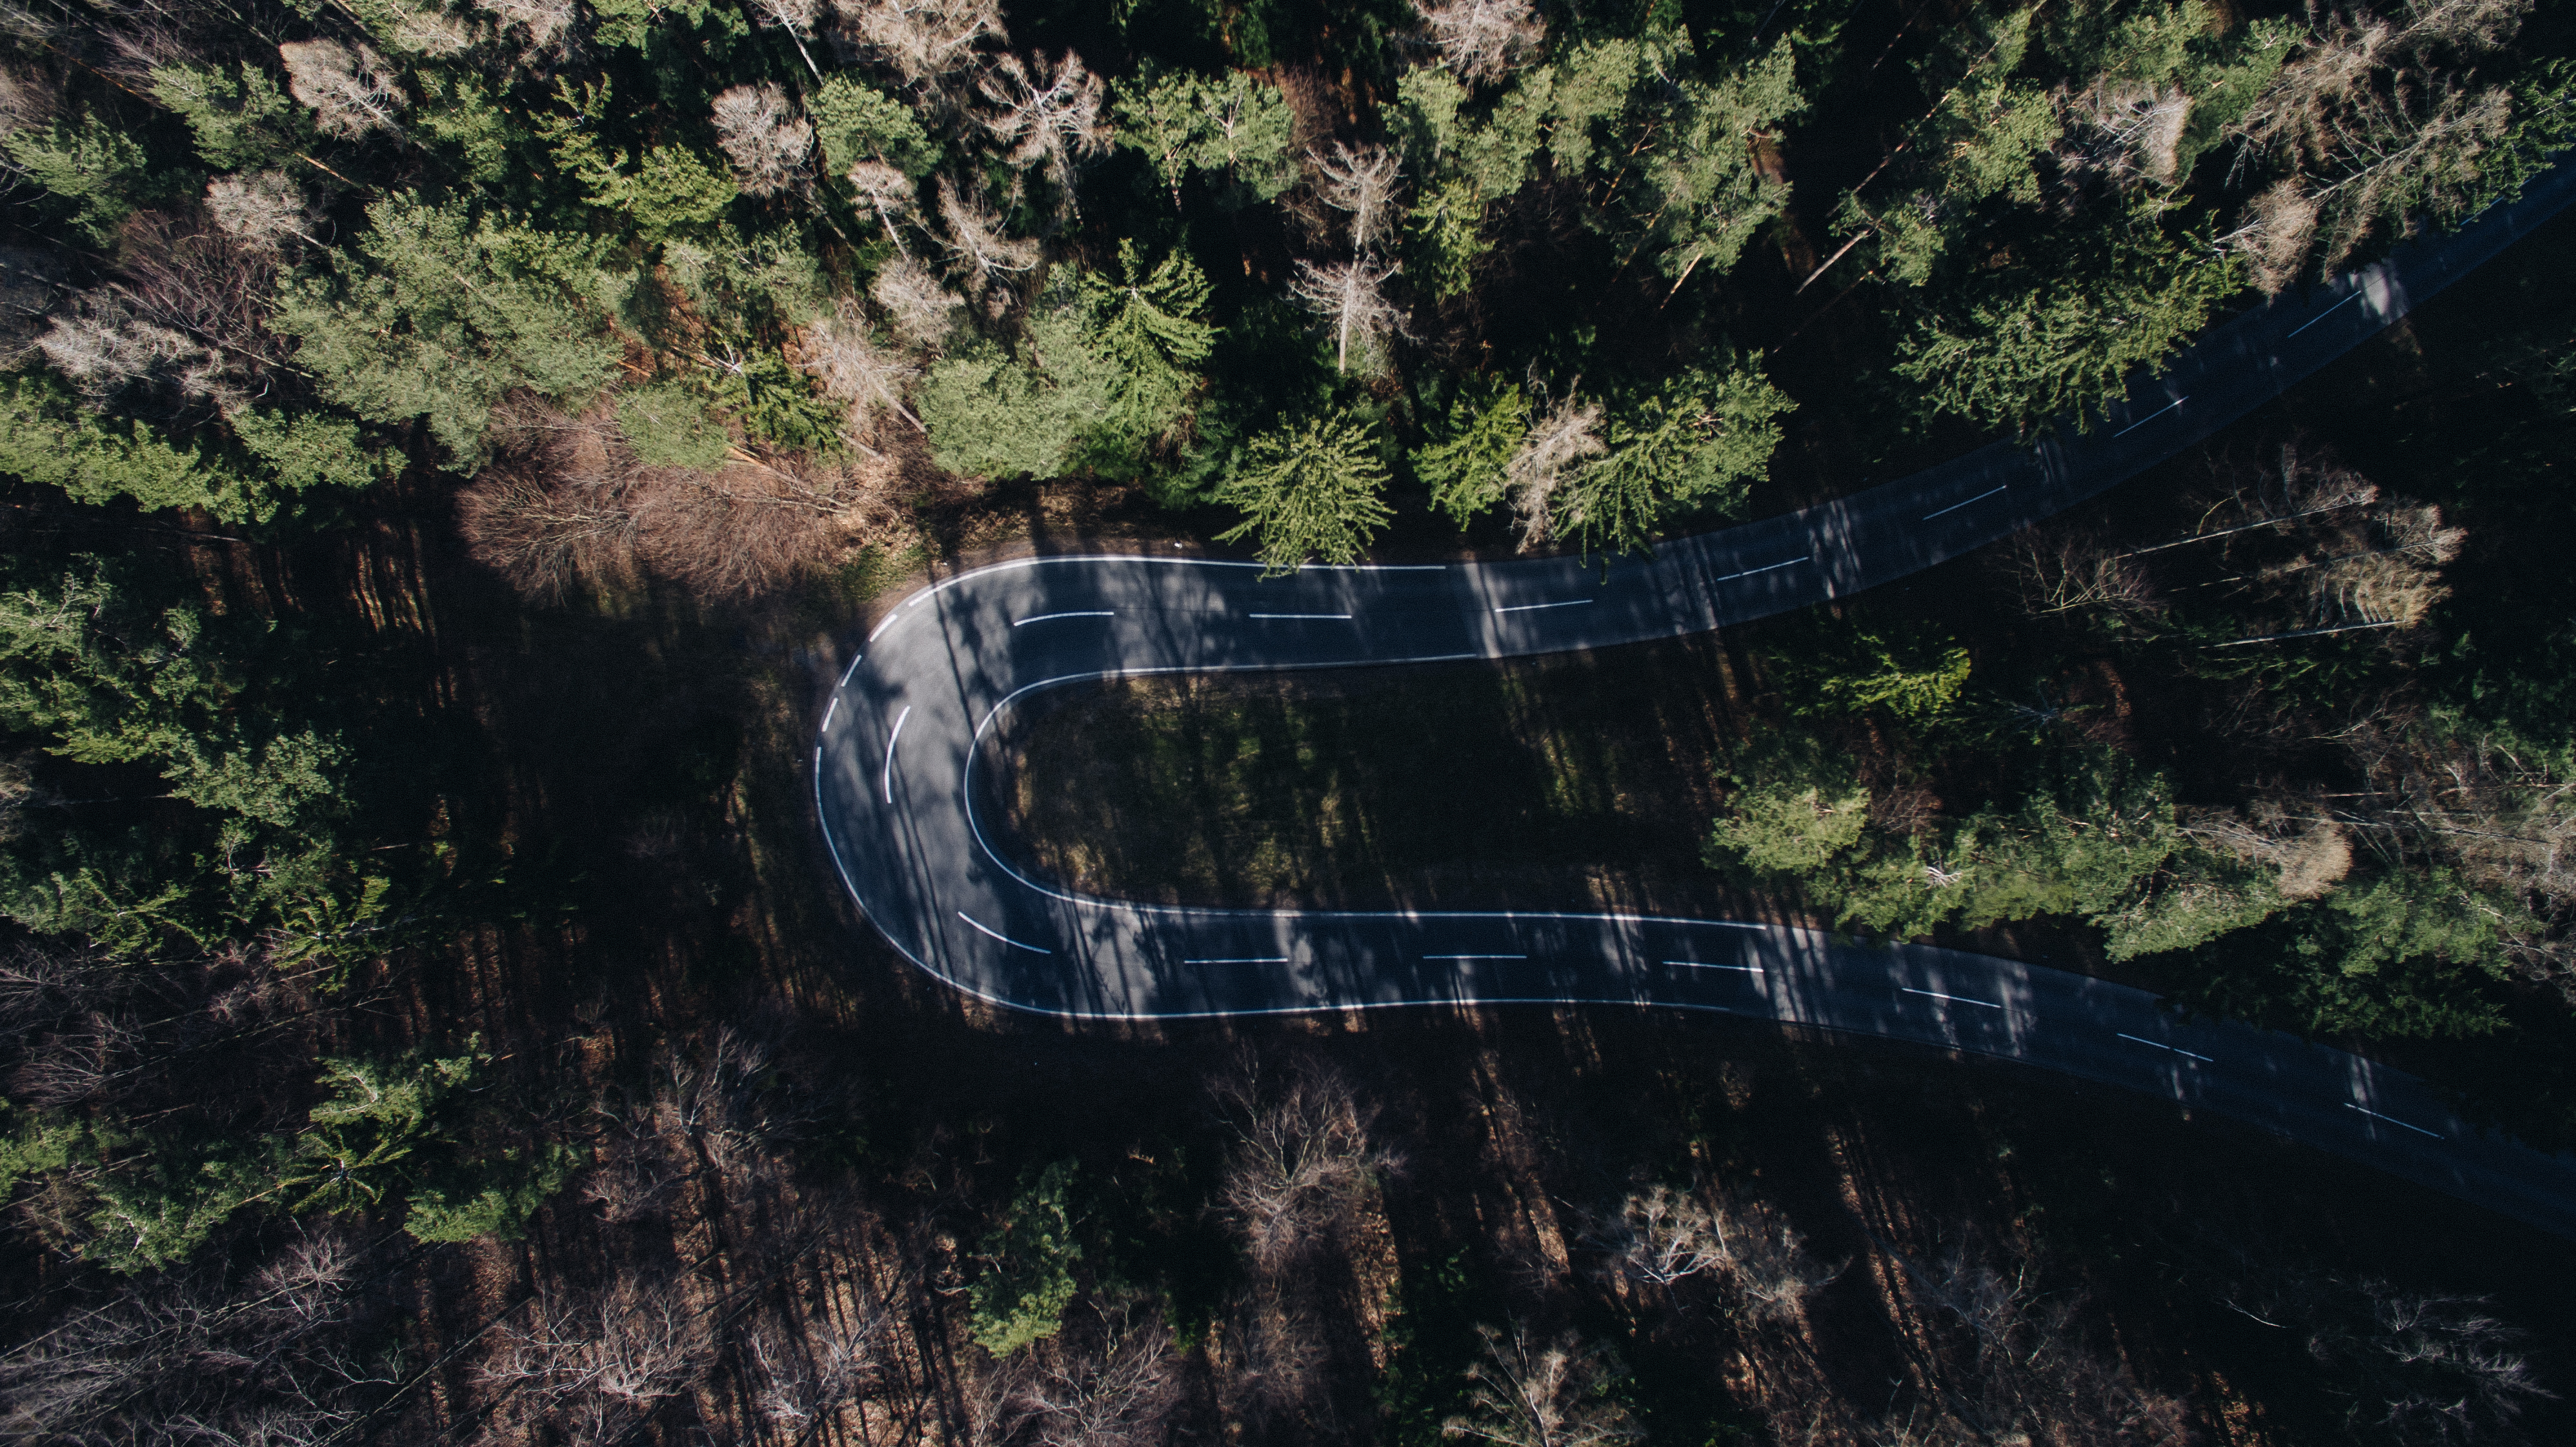
water, forest, bridge, river, reflection, soil, reservoir, terrain, waterway, wetland, aerial photography, geological phenomenon